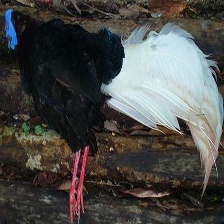
Species: BULWERS PHEASANT
Scientific name: LOPHURA BULWERI